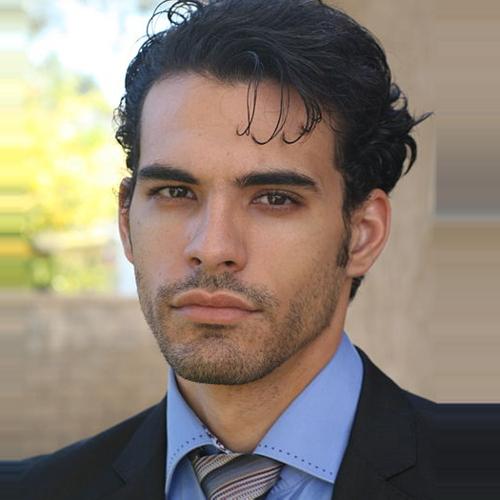
Age: 30